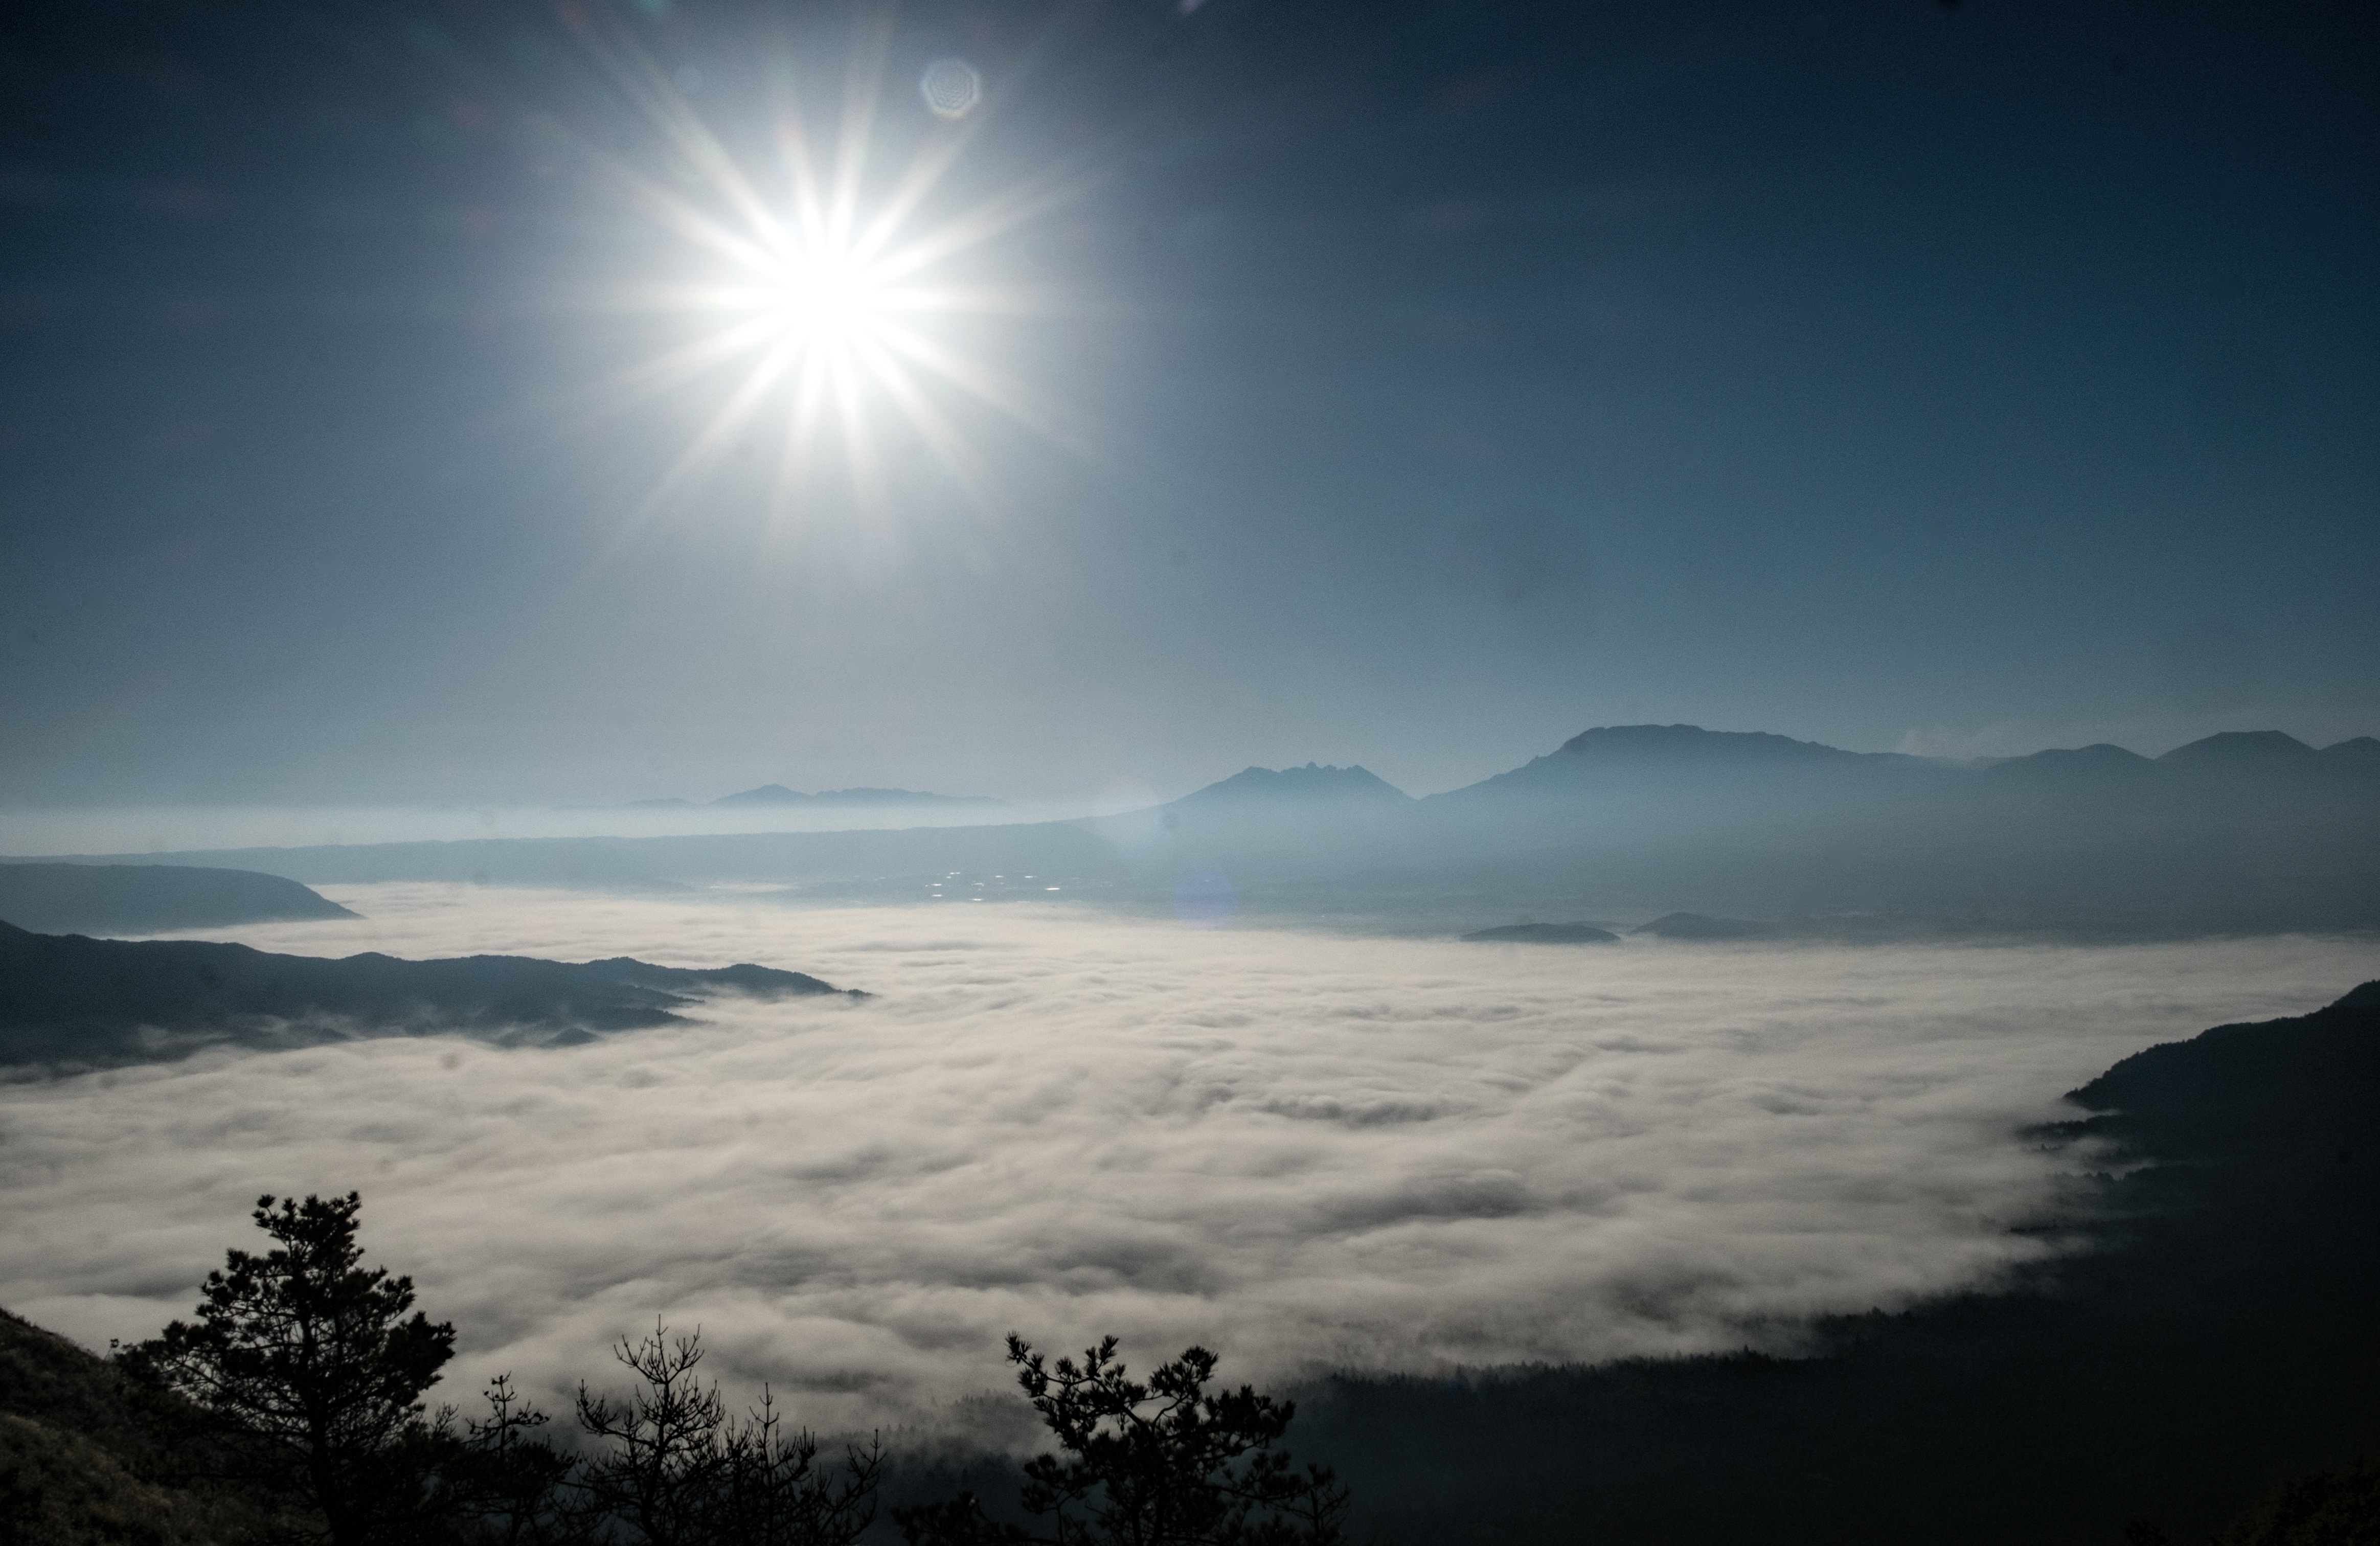
sea, horizon, mountain, light, cloud, sky, sun, sunrise, mist, sunlight, morning, dawn, atmosphere, dusk, evening, natural, darkness, japan, kumamoto, aso, sea of clouds, somma, moonlight, flare, astronomical object, meteorological phenomenon, atmospheric phenomenon, atmosphere of earth